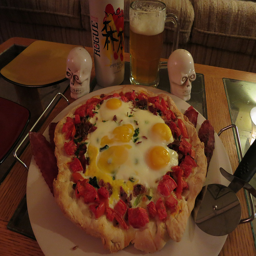
This must be some kind of weird European pizza with fried eggs on it.
A small pizza laying on a dining table.
A pizza topped with several eggs displayed on a nice table.
A large cake sitting on top of a large white plate.
A pizza is topped with sunny side up eggs and served with beer.